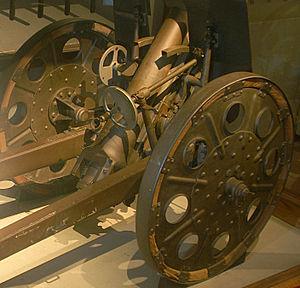
Le Canon de Bataillon Type 92 est un obusier léger utilisé par l'Armée Impériale Japonaise durant la Seconde guerre sino-japonaise et la Seconde Guerre mondiale. La dénomination Type 92 indique que cette pièce d'artillerie a été acceptée en l'an 2592 du calendrier impériale japonais, soit 1932 dans le calendrier grégorien. Chaque bataillon d'infanterie était doté de deux Type 92, qui fut désigné pour cette raison "'Artillerie de bataillon'".